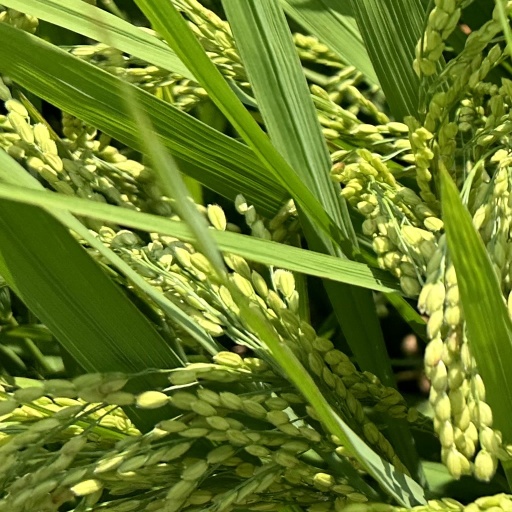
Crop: rice